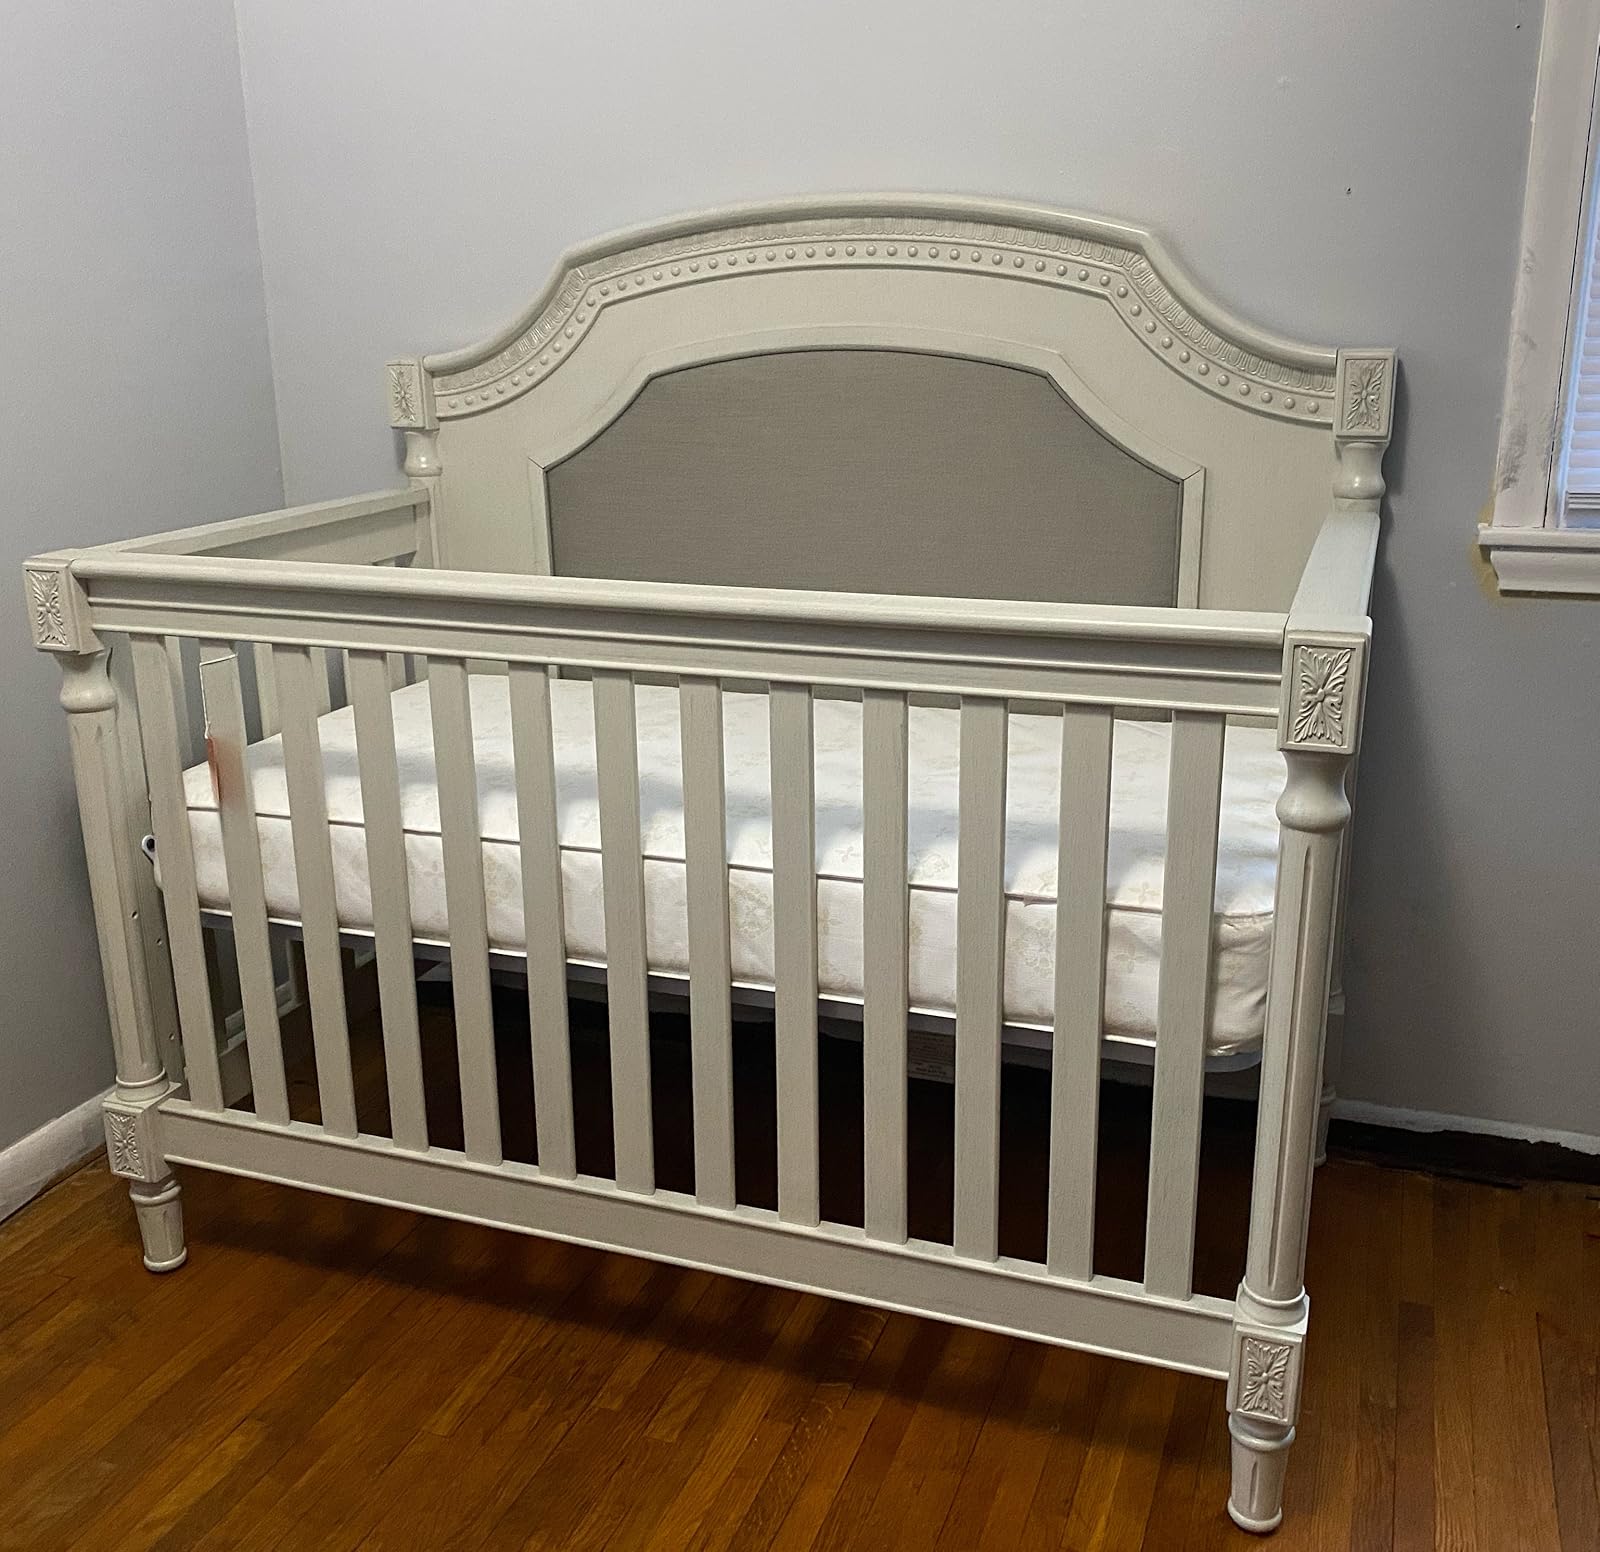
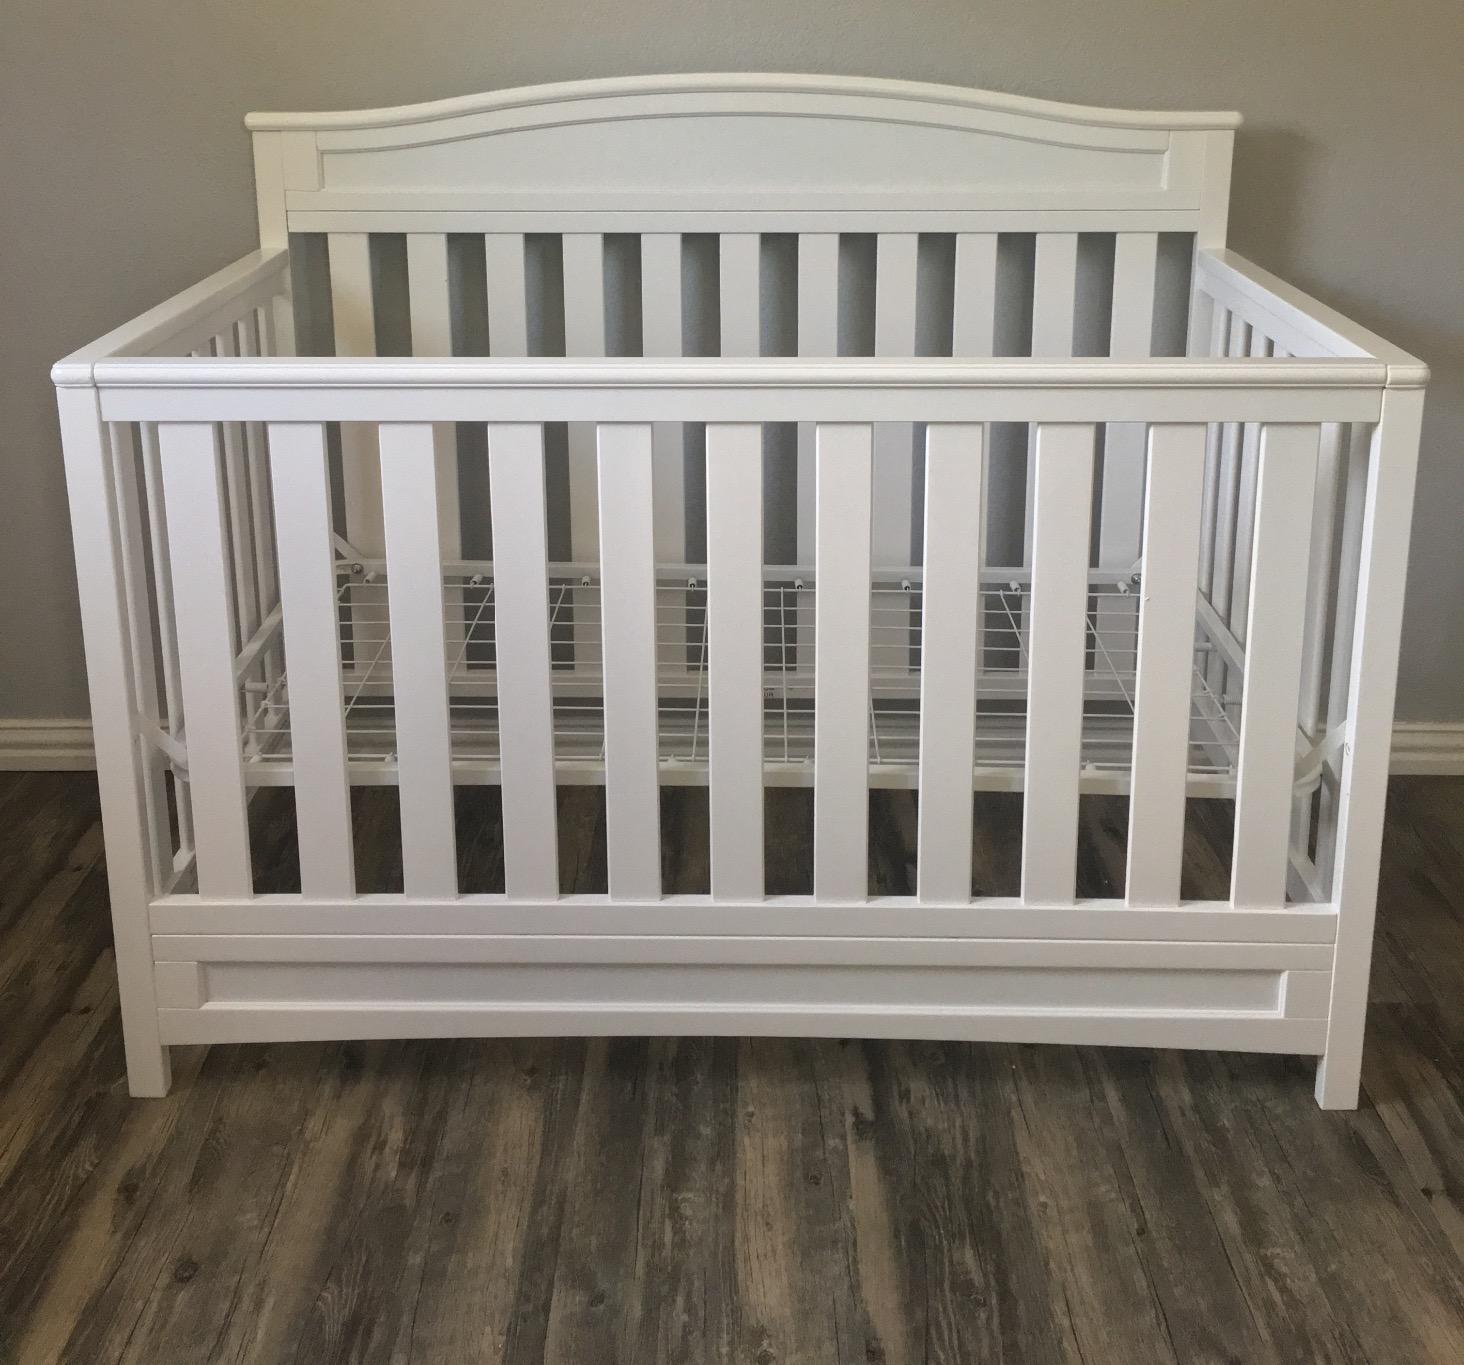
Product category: products_crib
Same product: no